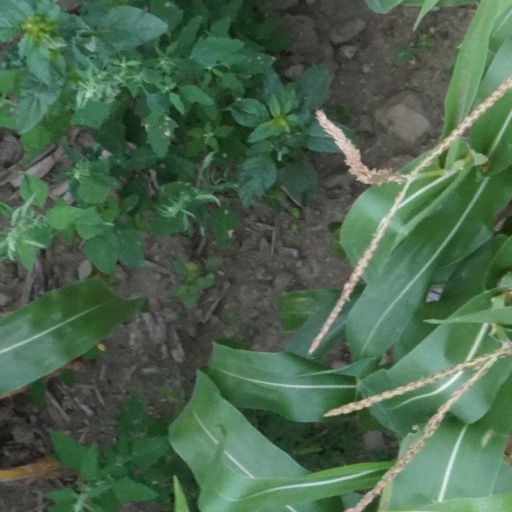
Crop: maize; corn